Sky position (RA, Dec in degrees): 179.592, 10.286
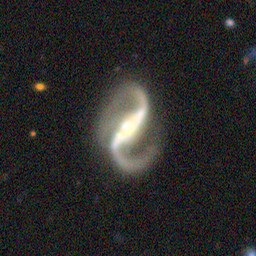
Galaxy morphology: Barred Spiral Galaxies